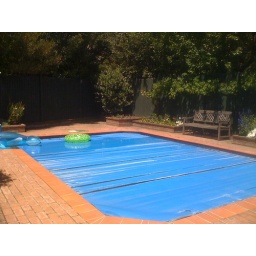
Our new house has an orange tree in the back yard. oh and a swimming pool